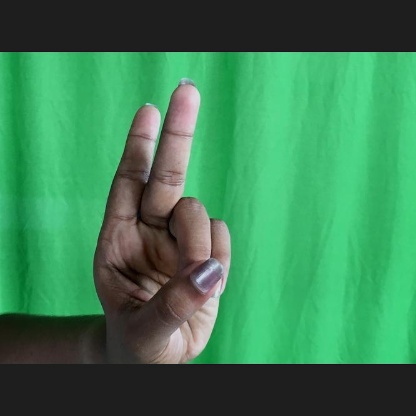
Mudra: Katrimukha